Michael D. O'Hara

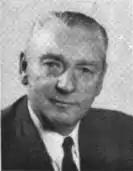
Michael D. O'Hara

Born in Menominee, Michigan, O'Hara went to University of Notre Dame and graduated from St. Norbert College. He then taught at St. Norbert College. O'Hara studied law under Leland Carr who later served as chief justice of the Michigan Supreme Court and then was admitted to the Michigan bar in 1935. O'Hara then practiced law in Menominee, Michigan. During World War II, O'Hara served in the United States Marine Corps. From 1963 to 1969, O'Hara served on the Michigan Supreme Court. He then served on the Michigan Court of Appeals until 1975 when he retired. O'Hara died in a drowning accident, apparently from a heart attack, in Menominee, Michigan.